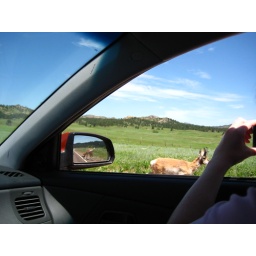
pronghorn in the mirror of my car